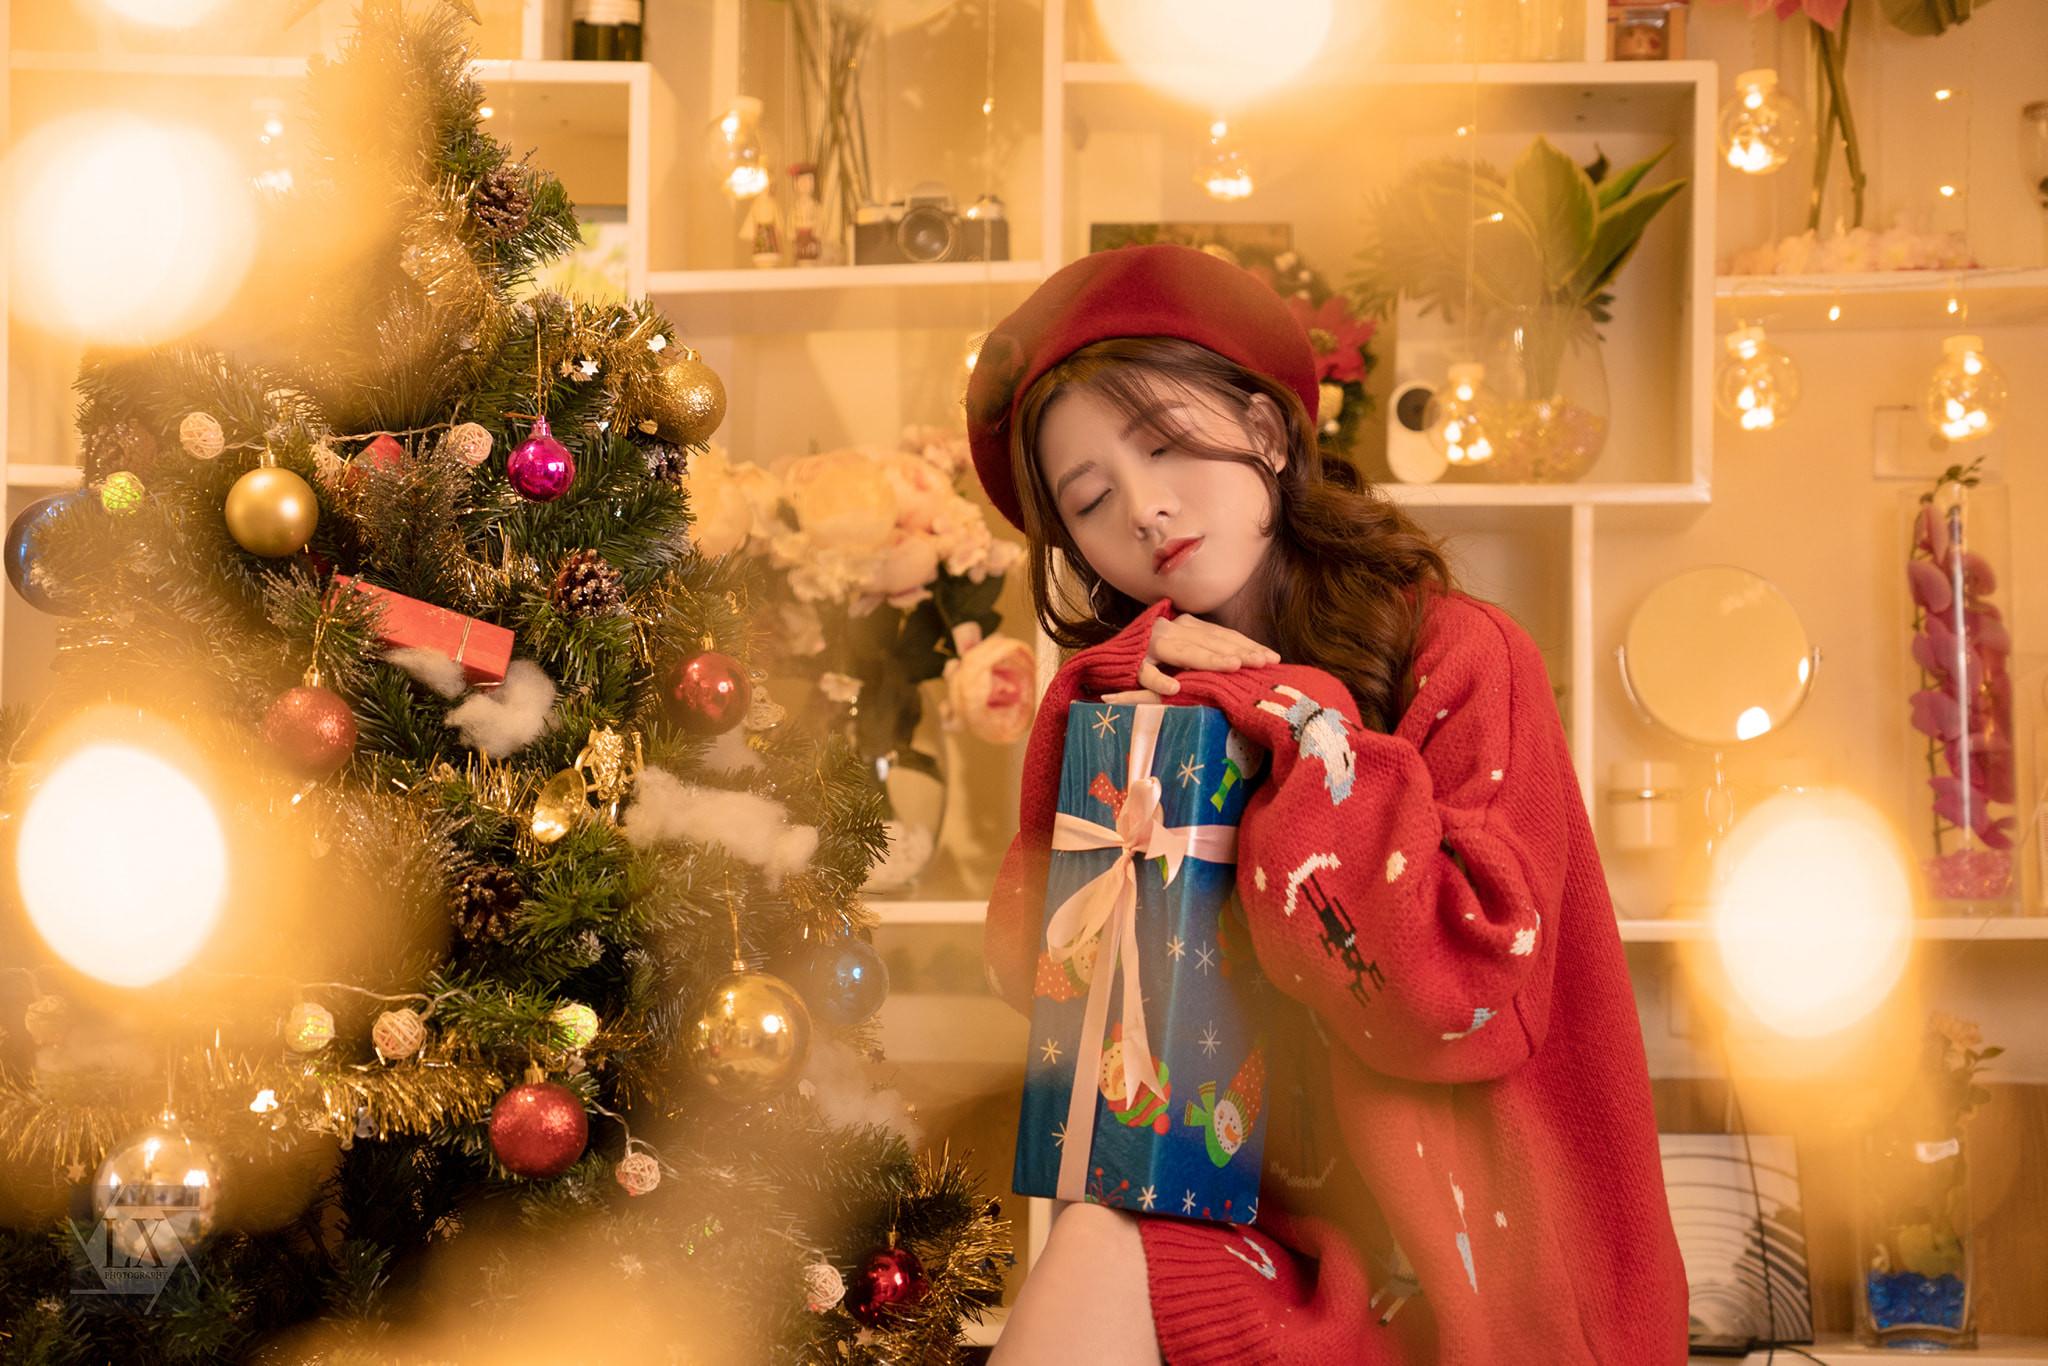
bạn nữ đang ngồi trong một căn phòng có một cây thông noel